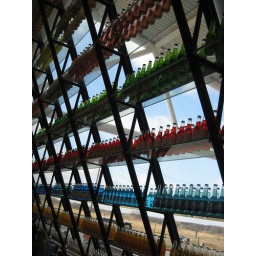
a gas station/restaurant off of route 66---yes a wall of glass bottled drinks--t was in heaven!!!